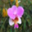
Label: orchid